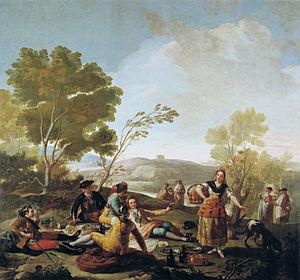
La merienda a orillas del Manzanares est une peinture de Francisco de Goya réalisée en 1776 qui fait partie de la deuxième série de cartons pour tapisserie destinée à la salle à manger du Prince des Asturies au palais du Pardo. Elle est inspirée d'une saynète homonyme de Ramón de la Cruz.